Neil Harbisson

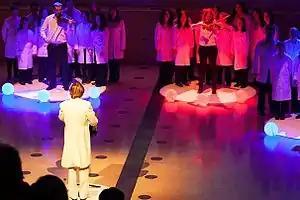

In 2014, Harbisson executed the world's first skull-transmitted painting. Colours sent from audience members in Times Square as they painted simple coloured stripes onto a canvas were received live via internet directly into Harbisson's brain. He correctly identified and painted the same color stripes onto a canvas in front of an audience at The Red Door, 10 blocks away from Times Square.